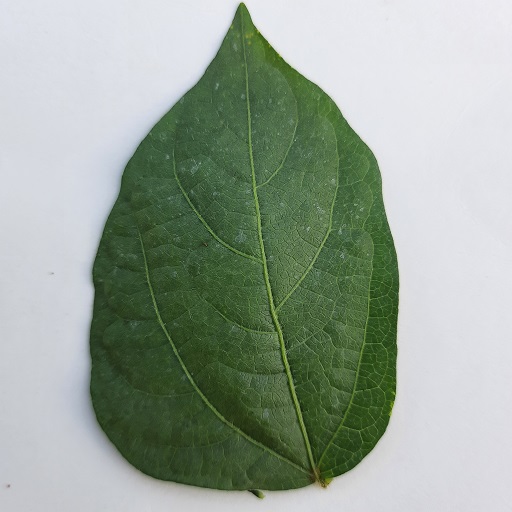
Label: Healthy